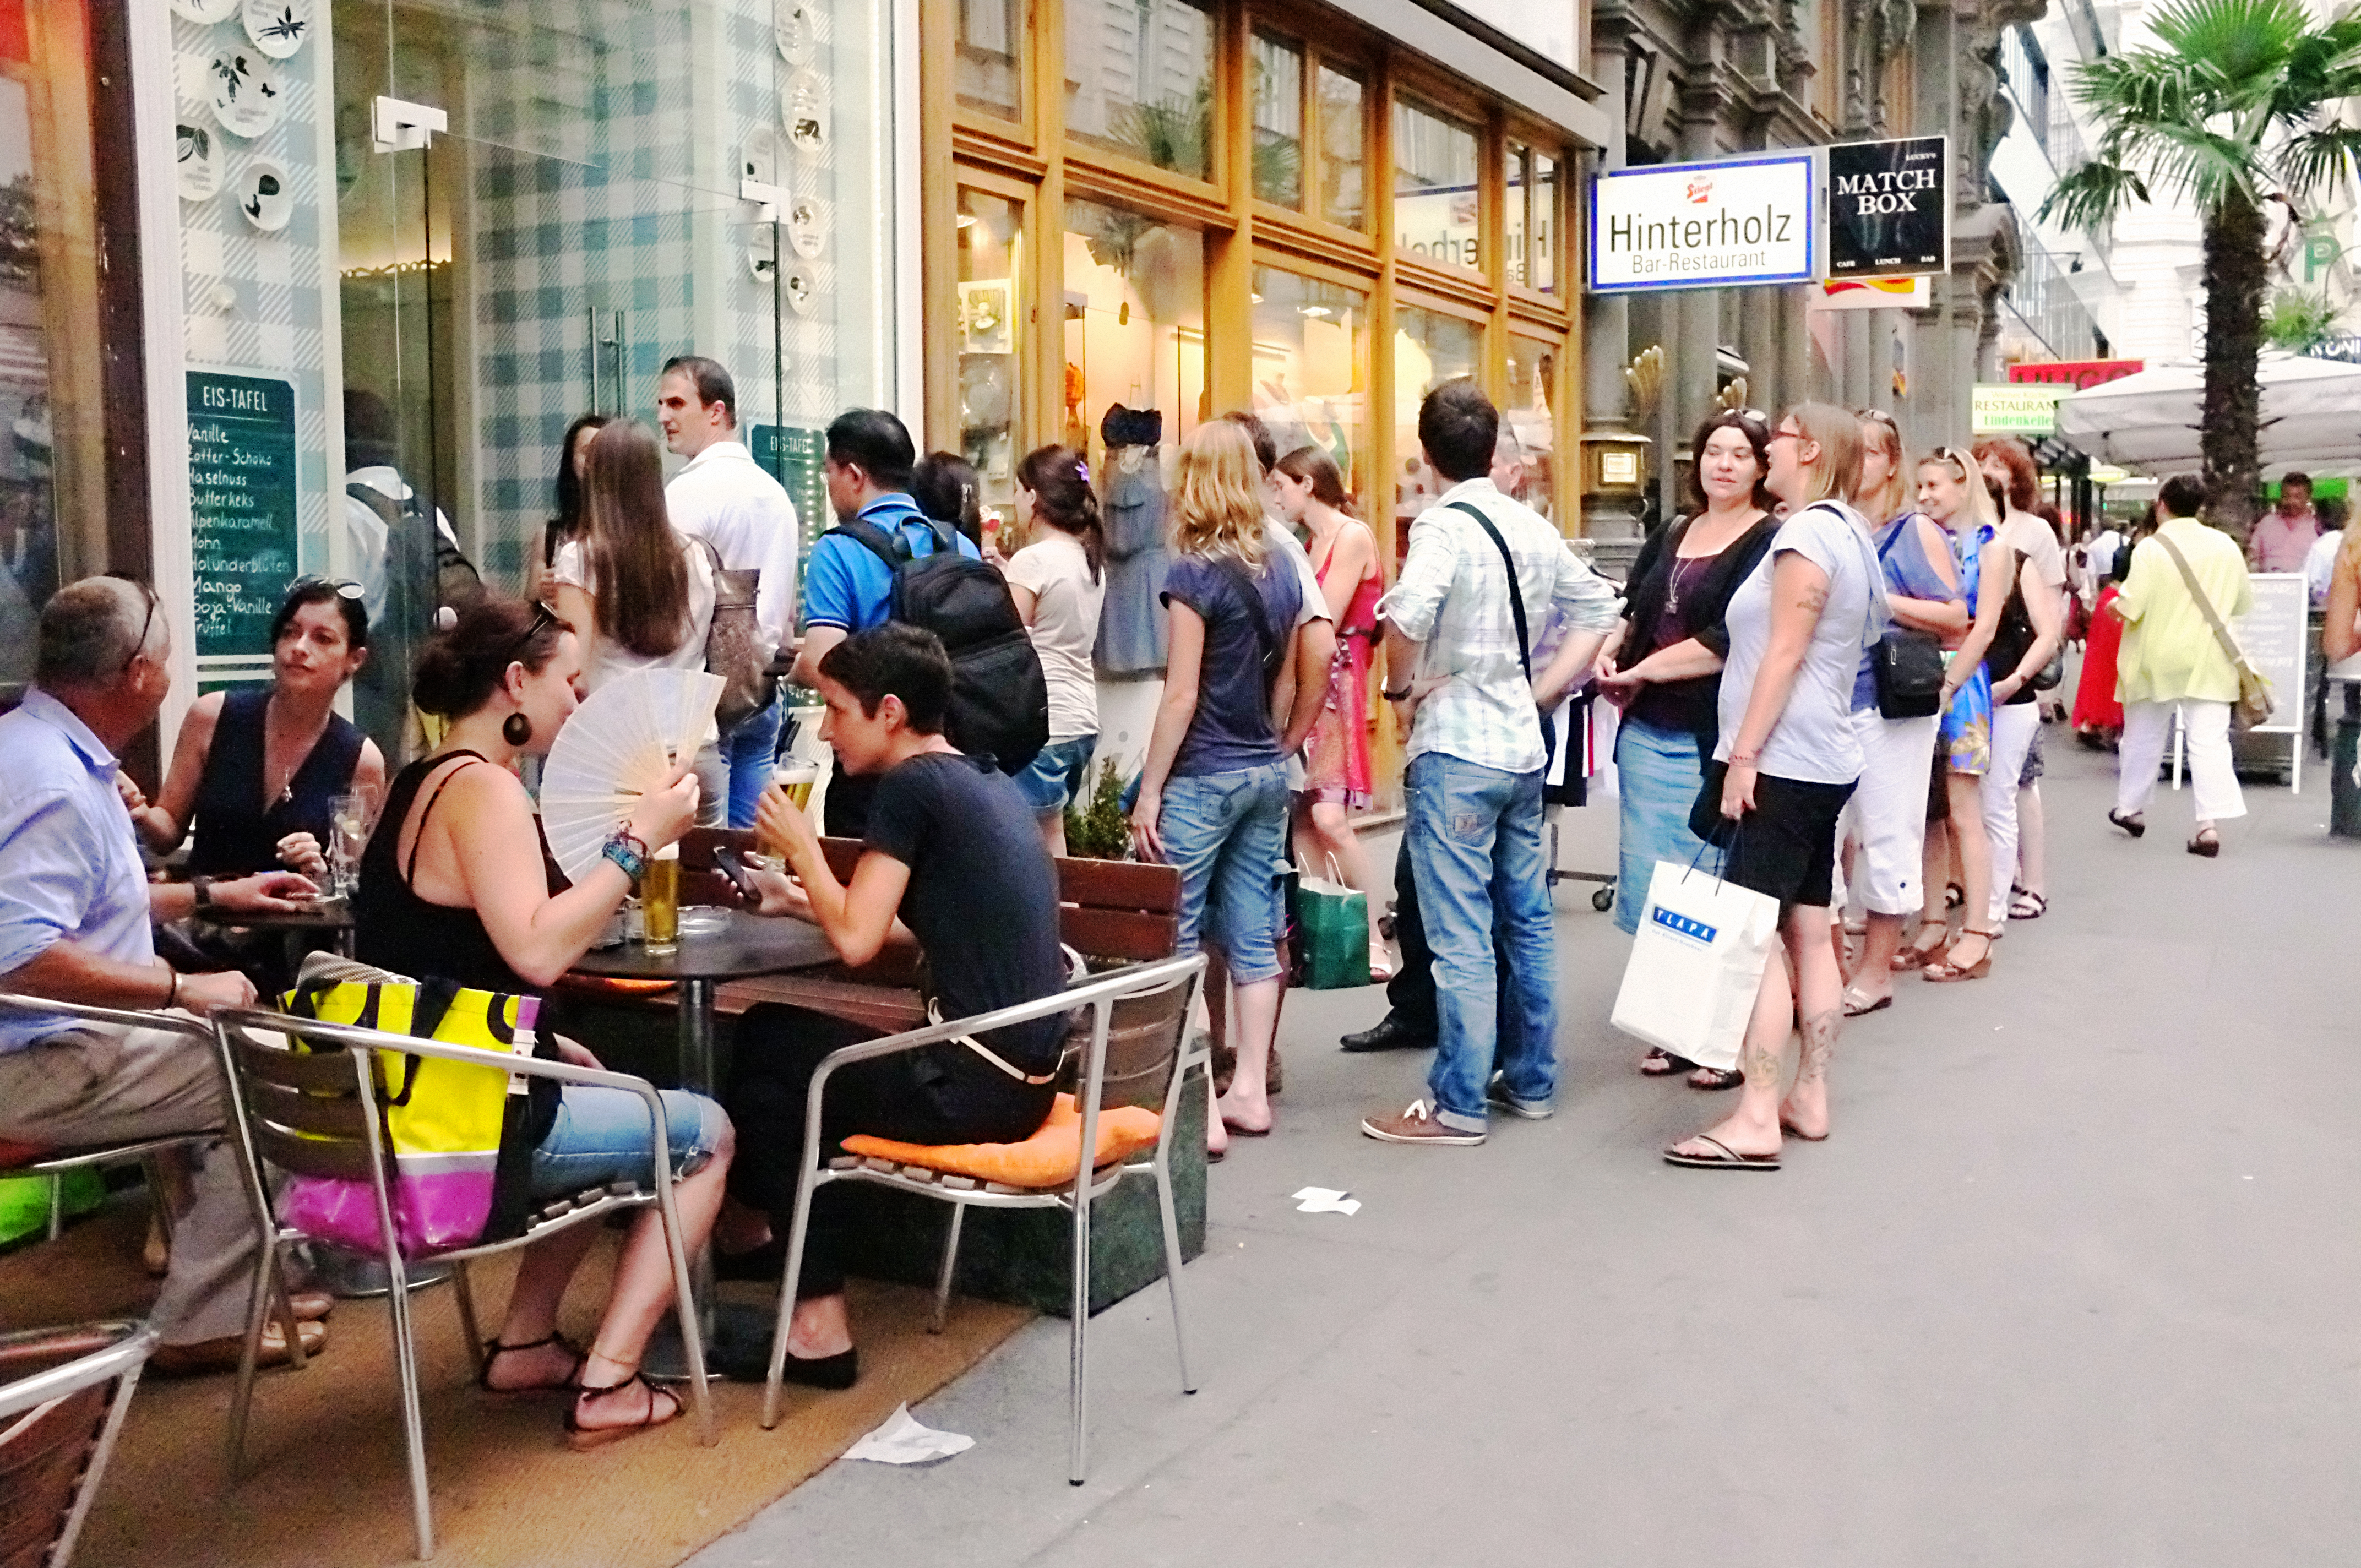
street, urban, crowd, fujifilm, tourism, vienna, x100, fuji, wien, finepixx100